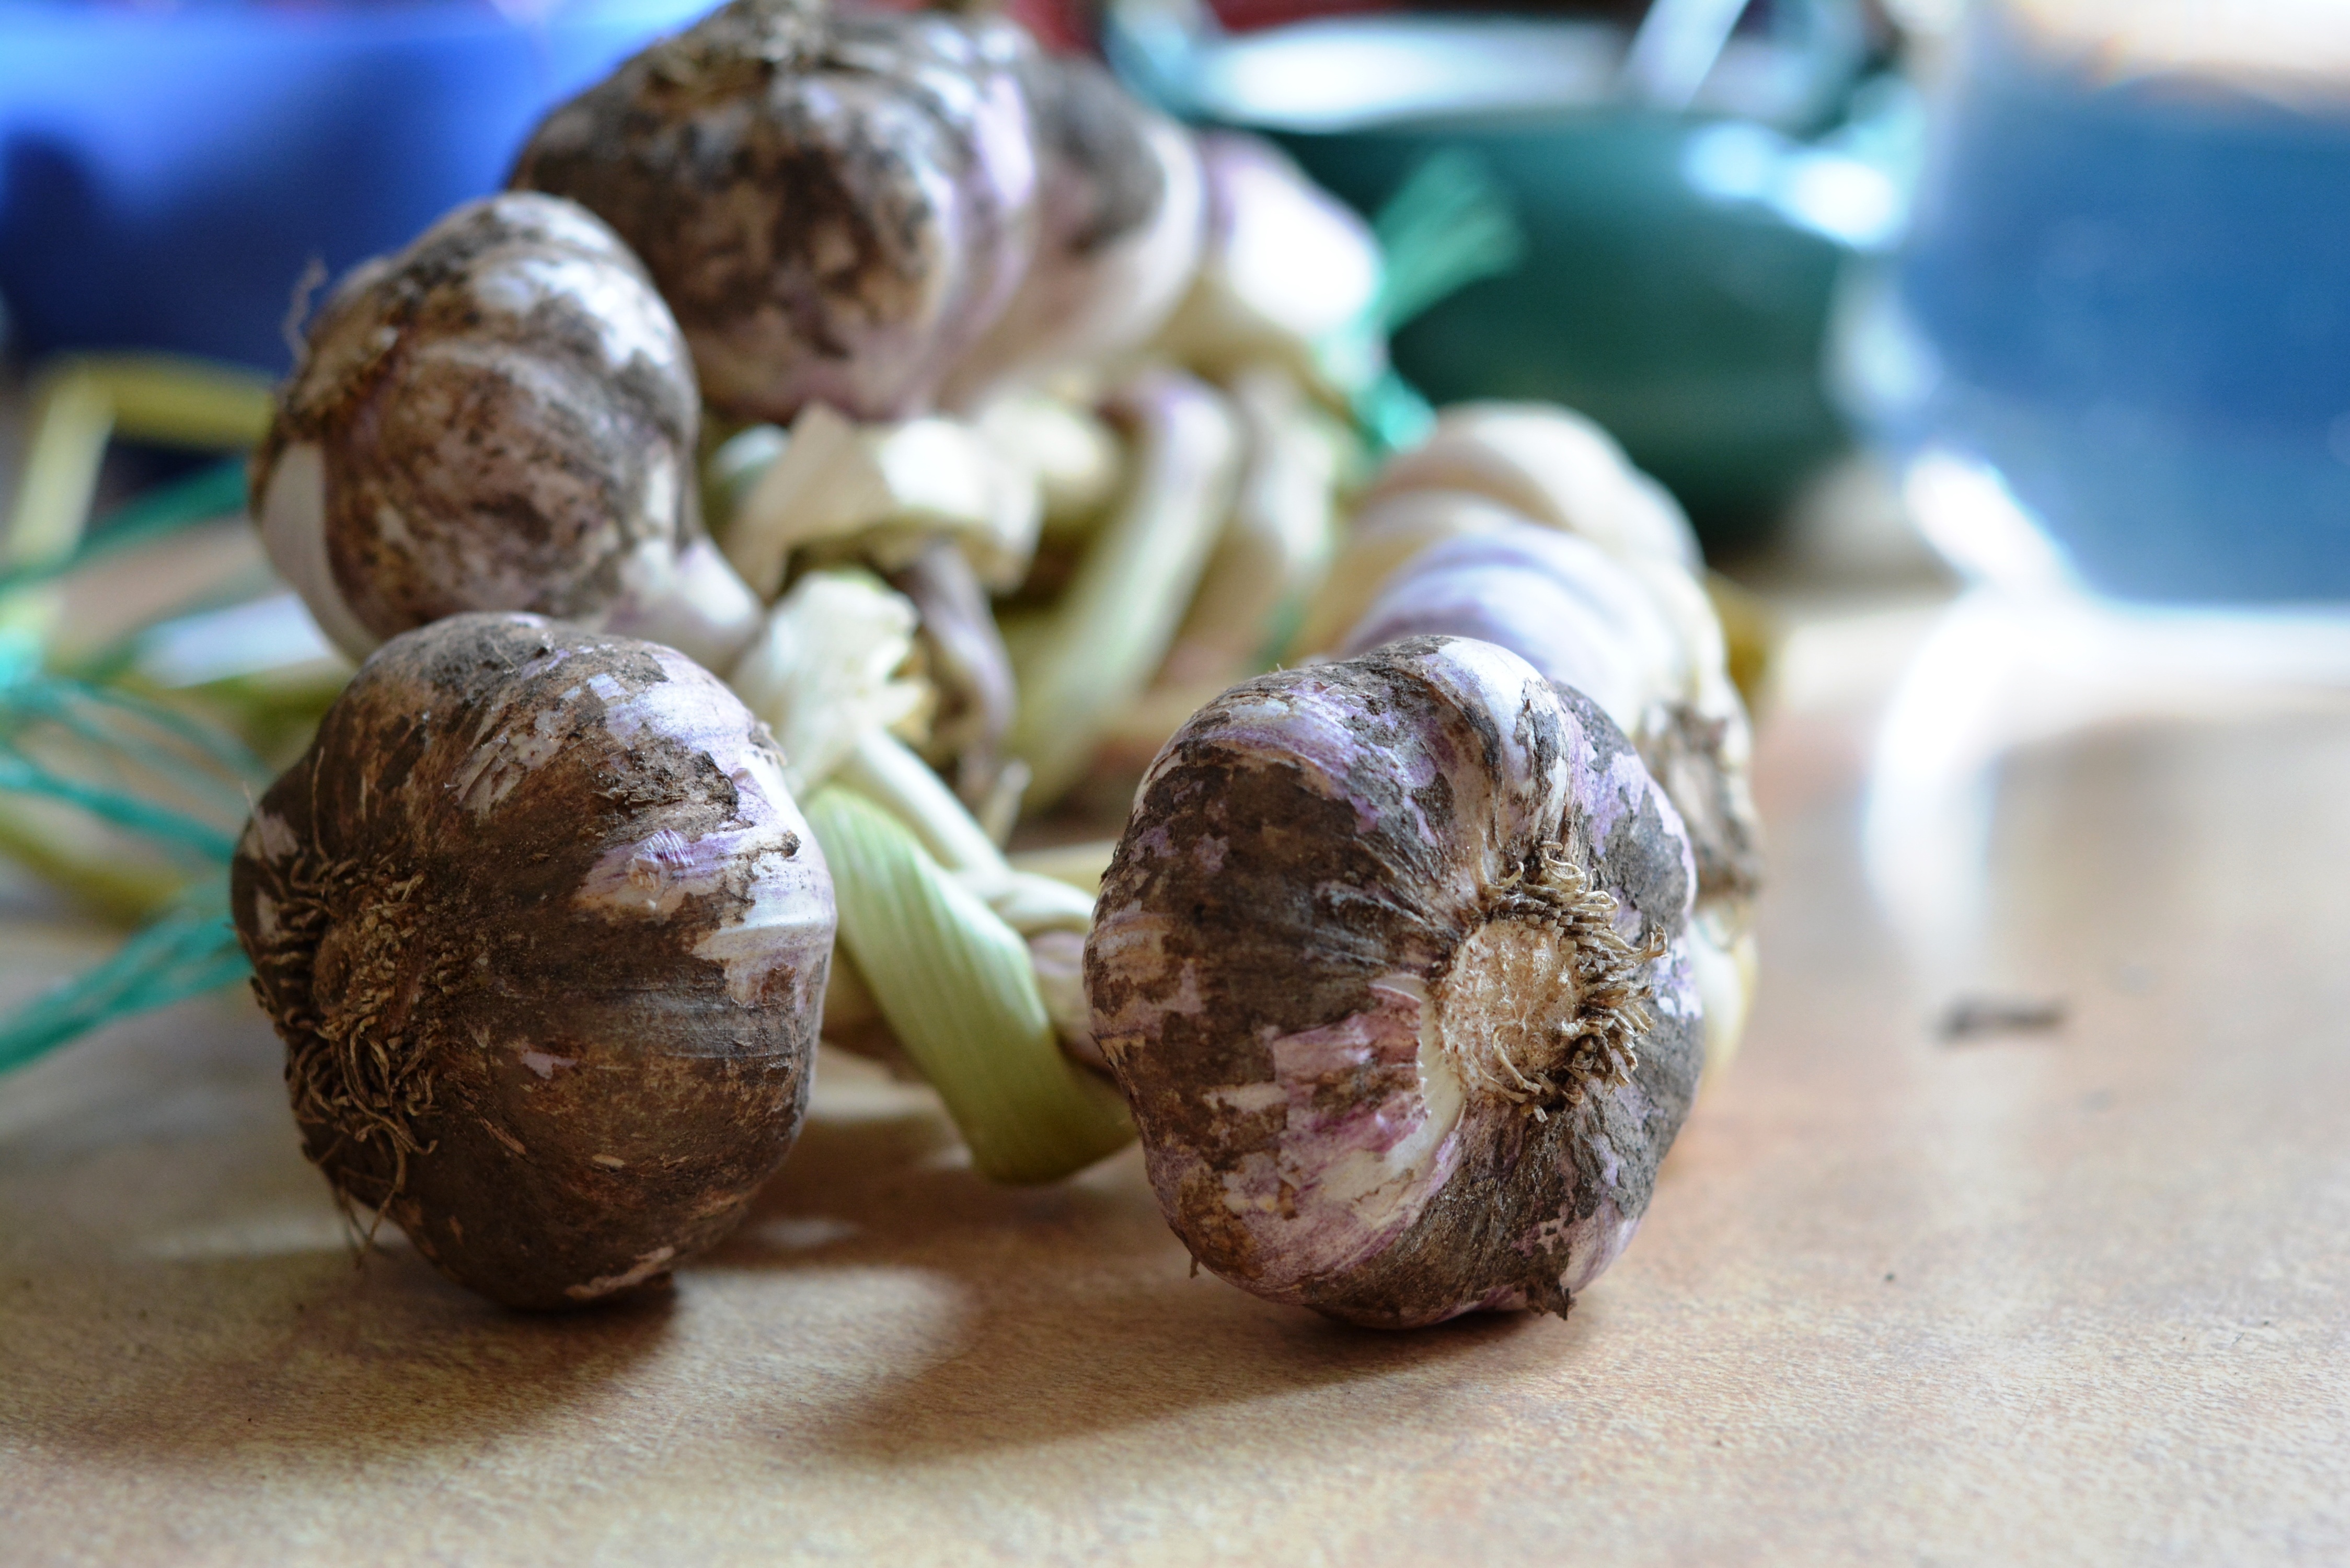
food, spice, garlic, produce, vegetable, kitchen, mushroom, healthy, spices, escargot, flowering plant, aromatic hydrocarbons, the smell of, edible mushroom, shiitake, garlic g wkowaty, land plant